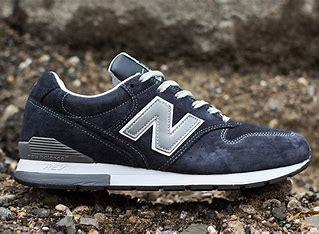
Brand: New
Model: Balance New Balance 996 Series